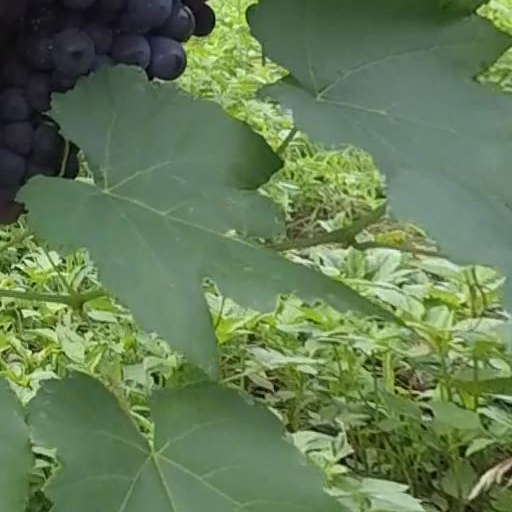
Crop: grape